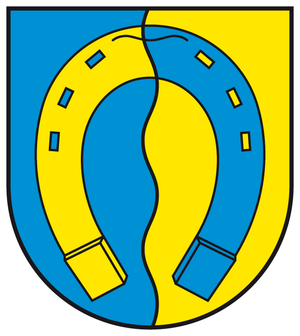
Bergfeld
Coat of arms of Bergfeld
Bergfeld er en kommune i Landkreis Gifhorn i den tyske delstat Niedersachsen. Den ligger centralt i amtet Brome.